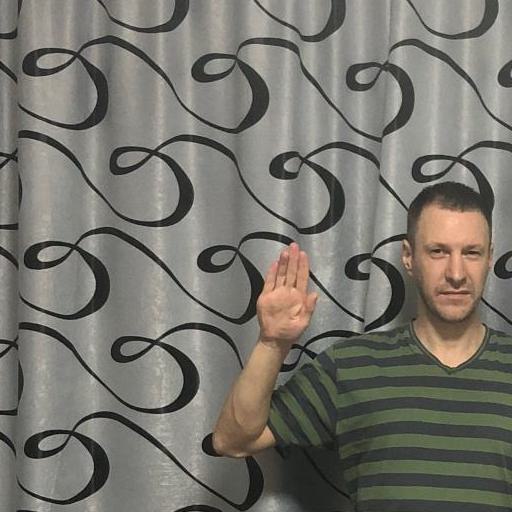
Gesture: stop